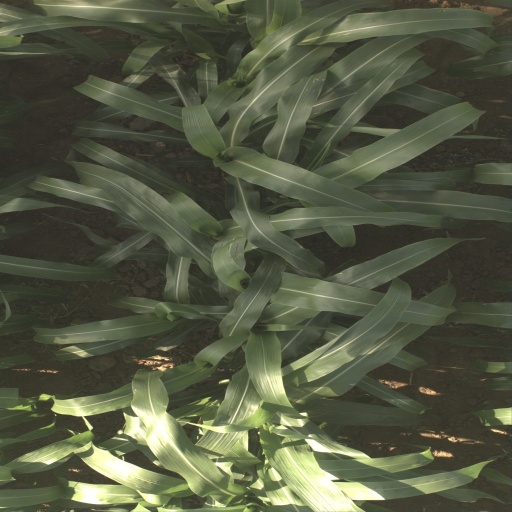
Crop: sorghum